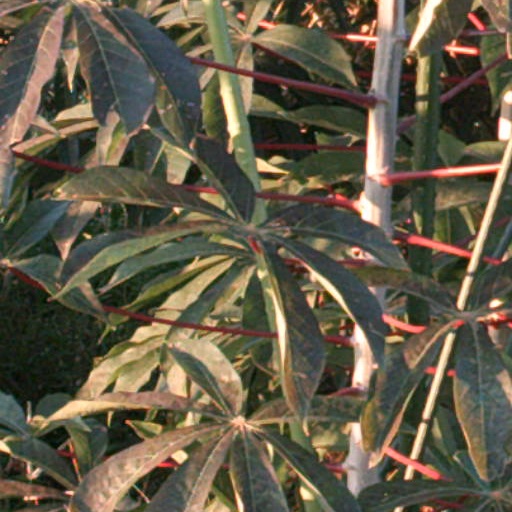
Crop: cassava